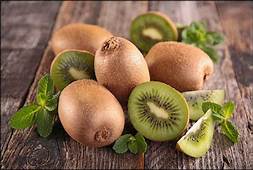
Label: Kiwi